The Big Jump

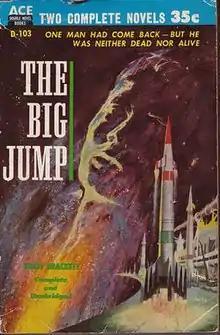

The Big Jump is a science fiction novel by American writer Leigh Brackett, centered on the first crewed expedition to Barnard's Star.